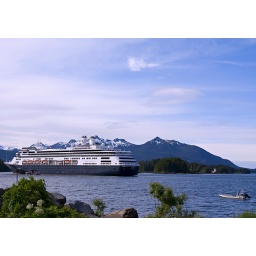
our boat in harbor at Sitka. Have to look up the mountain range later.